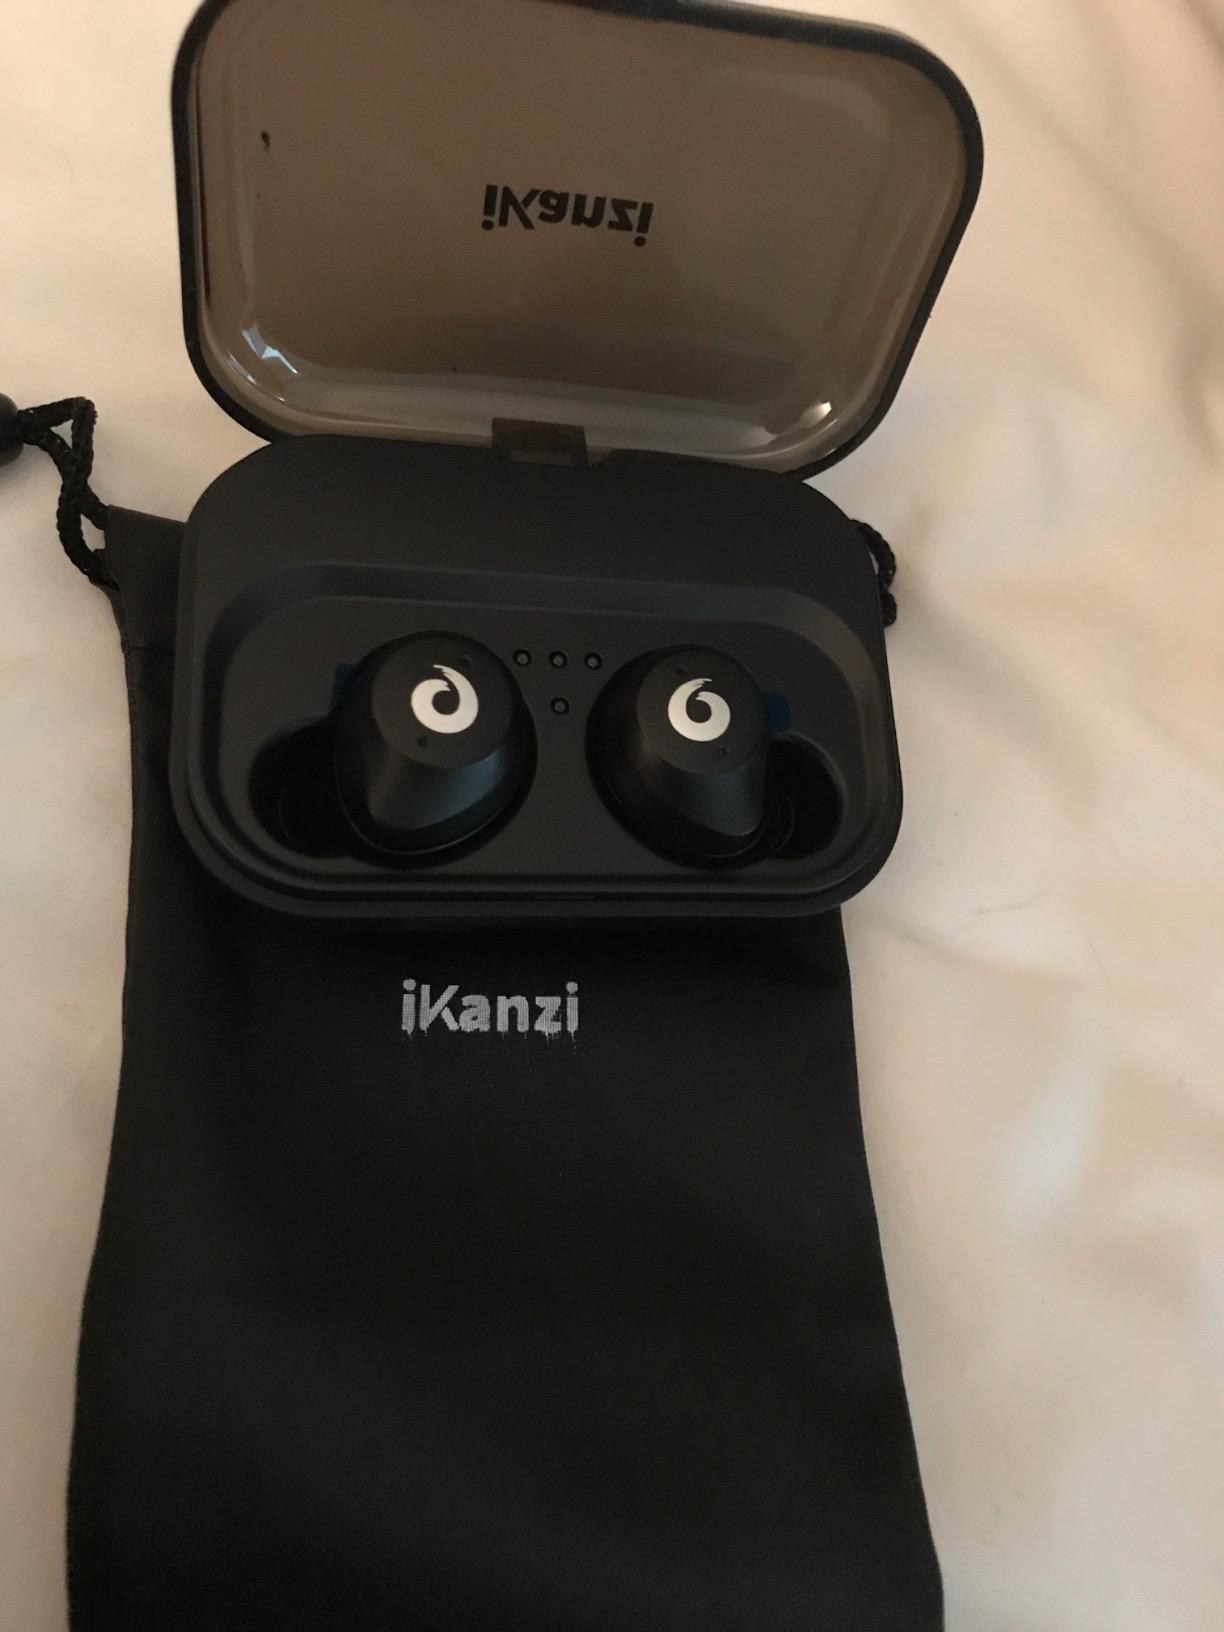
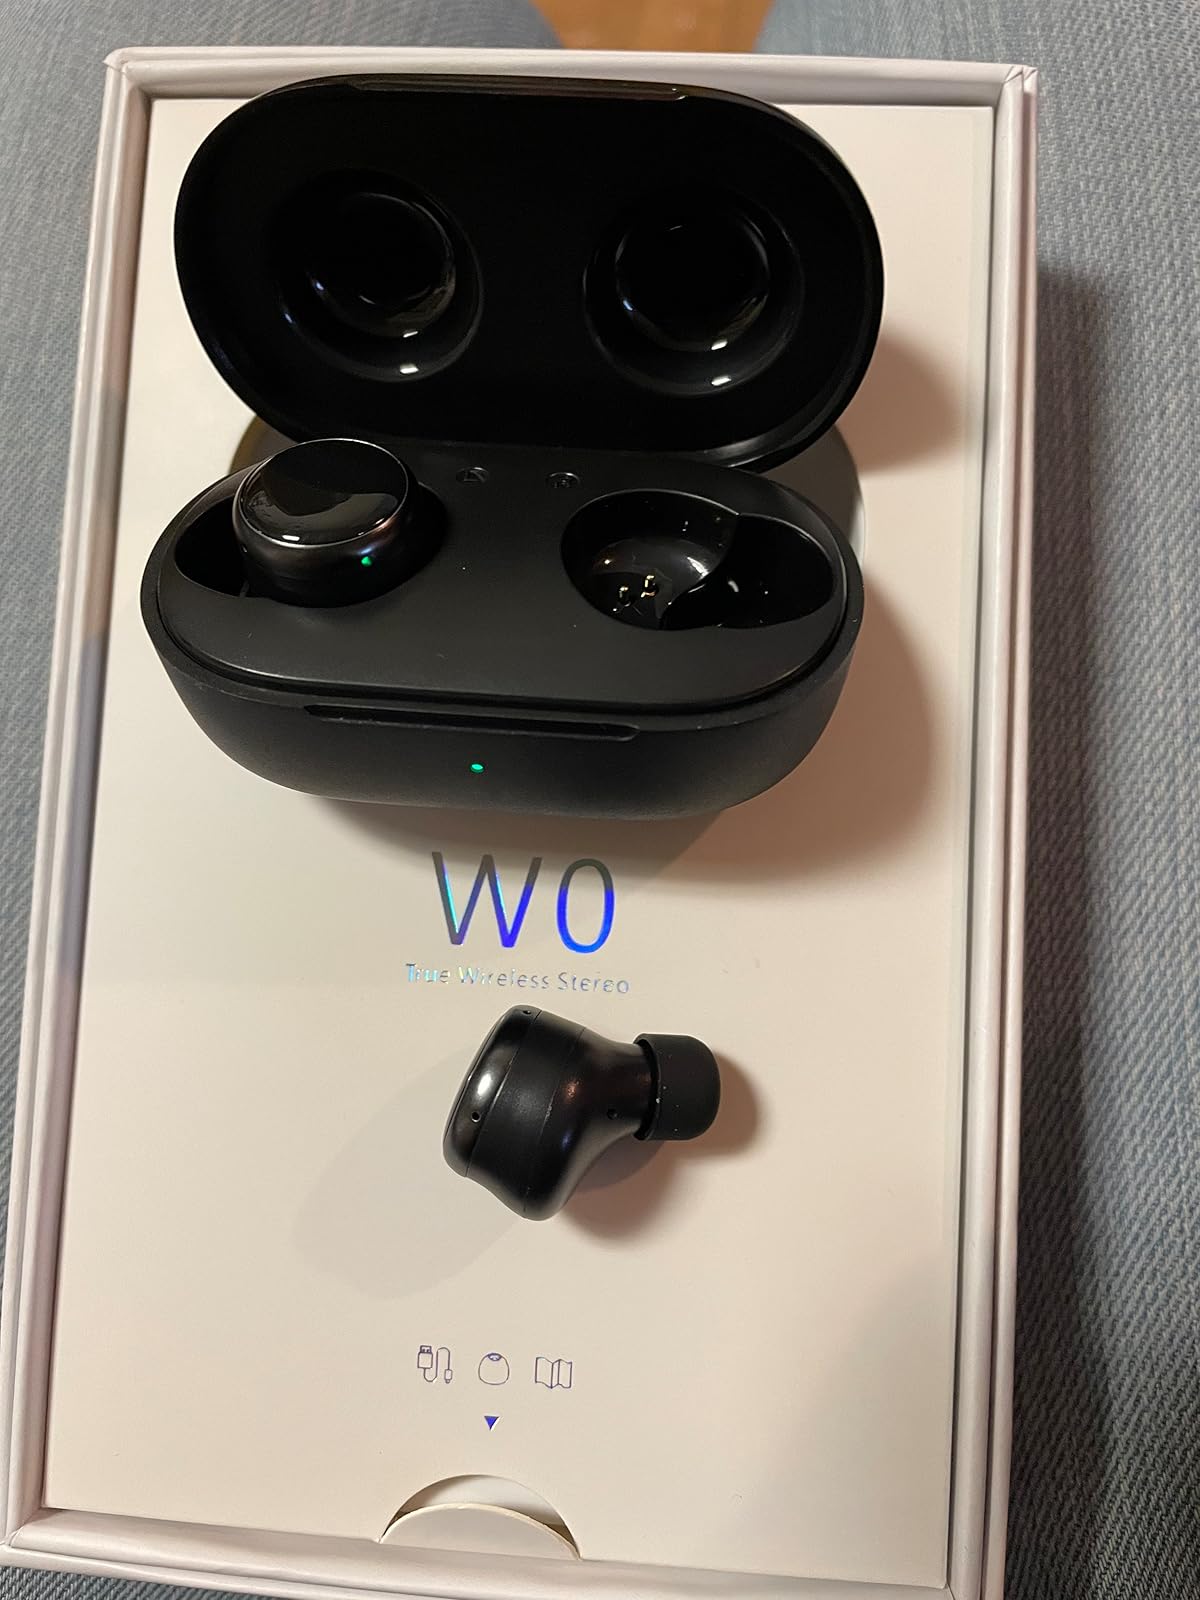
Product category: earbuds
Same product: no